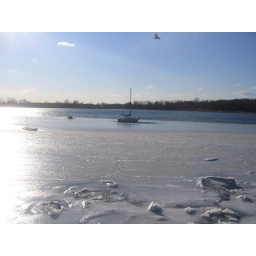
Eastchester bay, view from city island, with frozen waves and boats frozen in the water